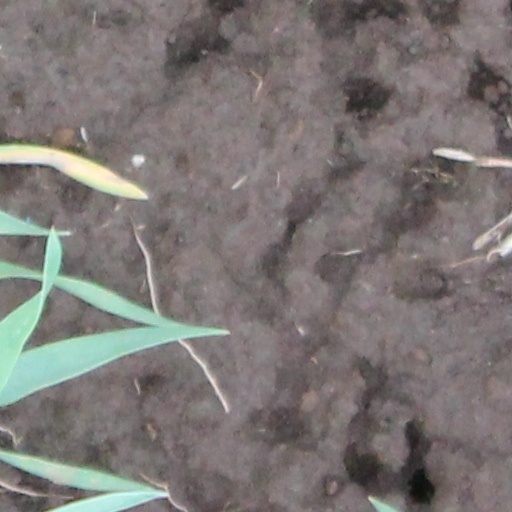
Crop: wheat